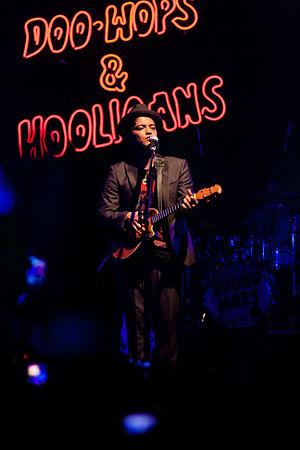
Doo-Wops and Hooligans est le premier album studio du chanteur américain Bruno Mars, sorti en 2010. Une réédition de certaines chansons de Doo Wops & Hooligans et de It's Better If You Don't Understand EP Earth To Mars et The Lost Planet.
Cette page présente la liste des albums et des singles du chanteur américain Bruno Mars ainsi que leur classement.